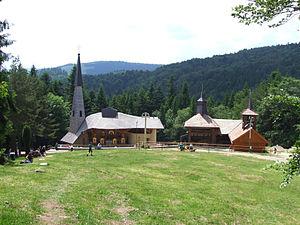
Litmanová est un village de Slovaquie situé dans la région de Prešov.